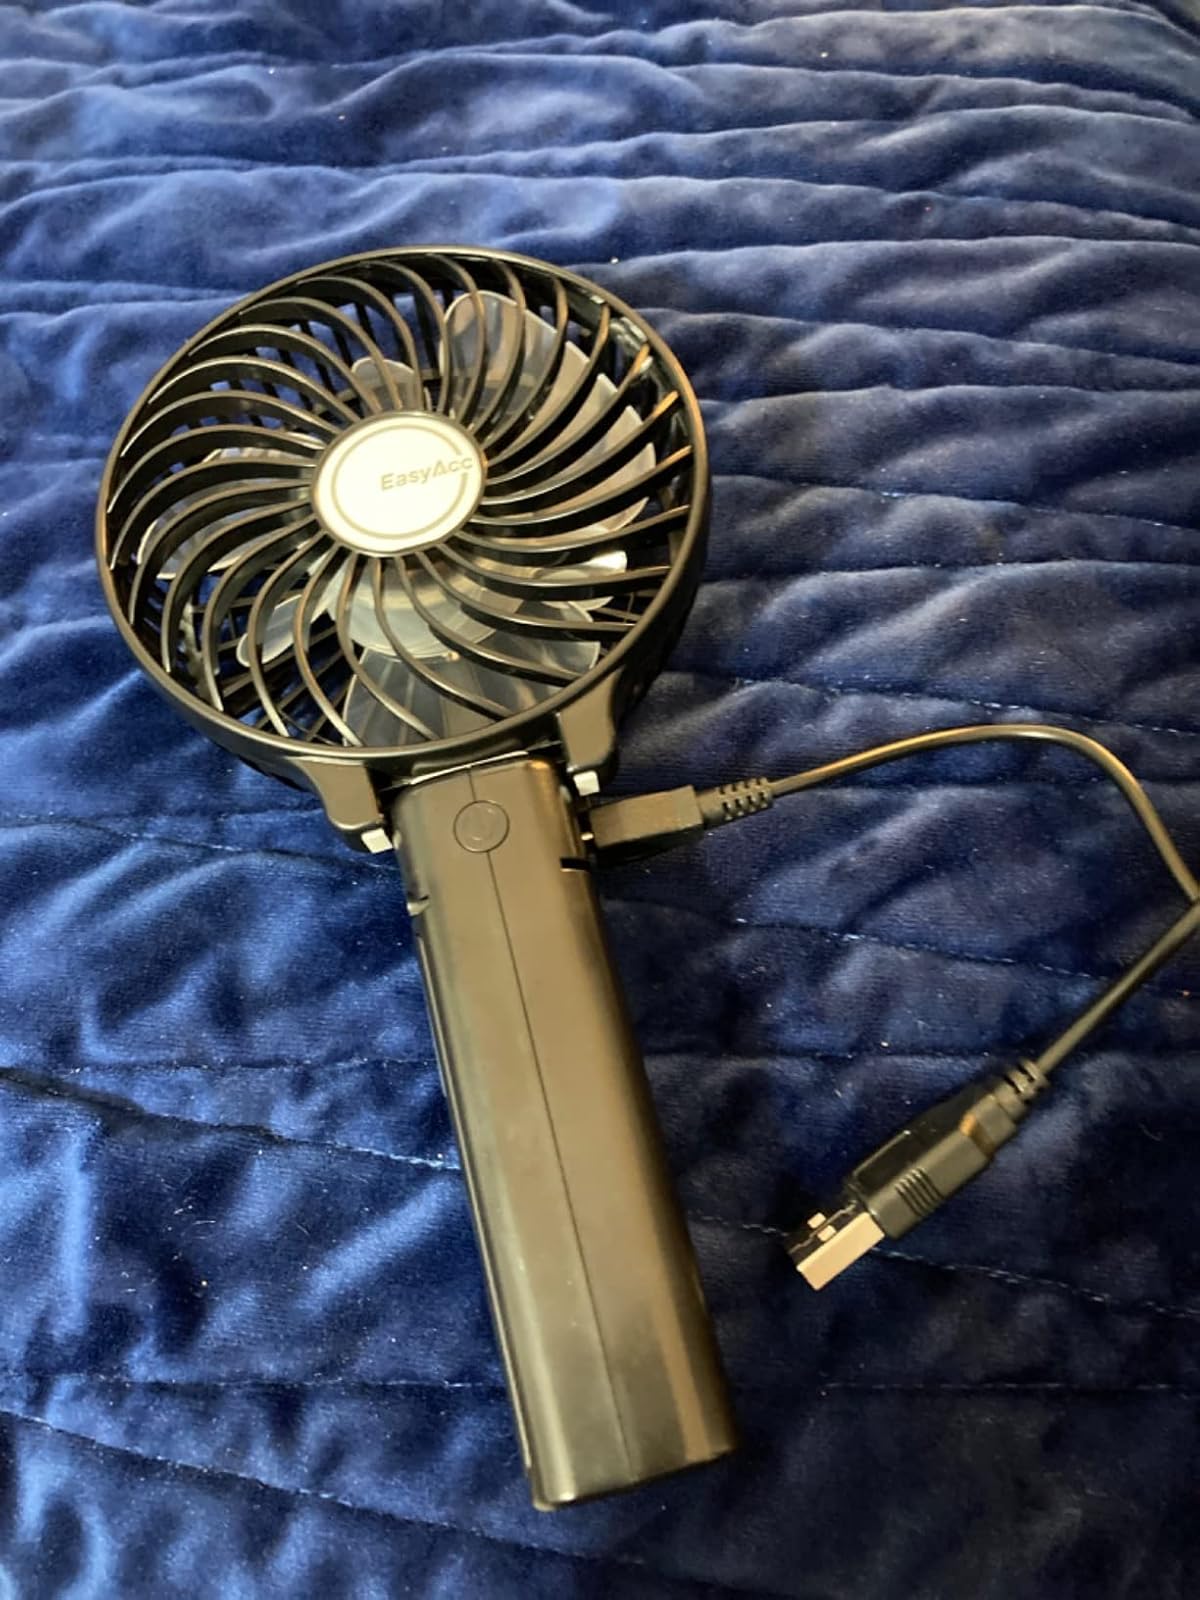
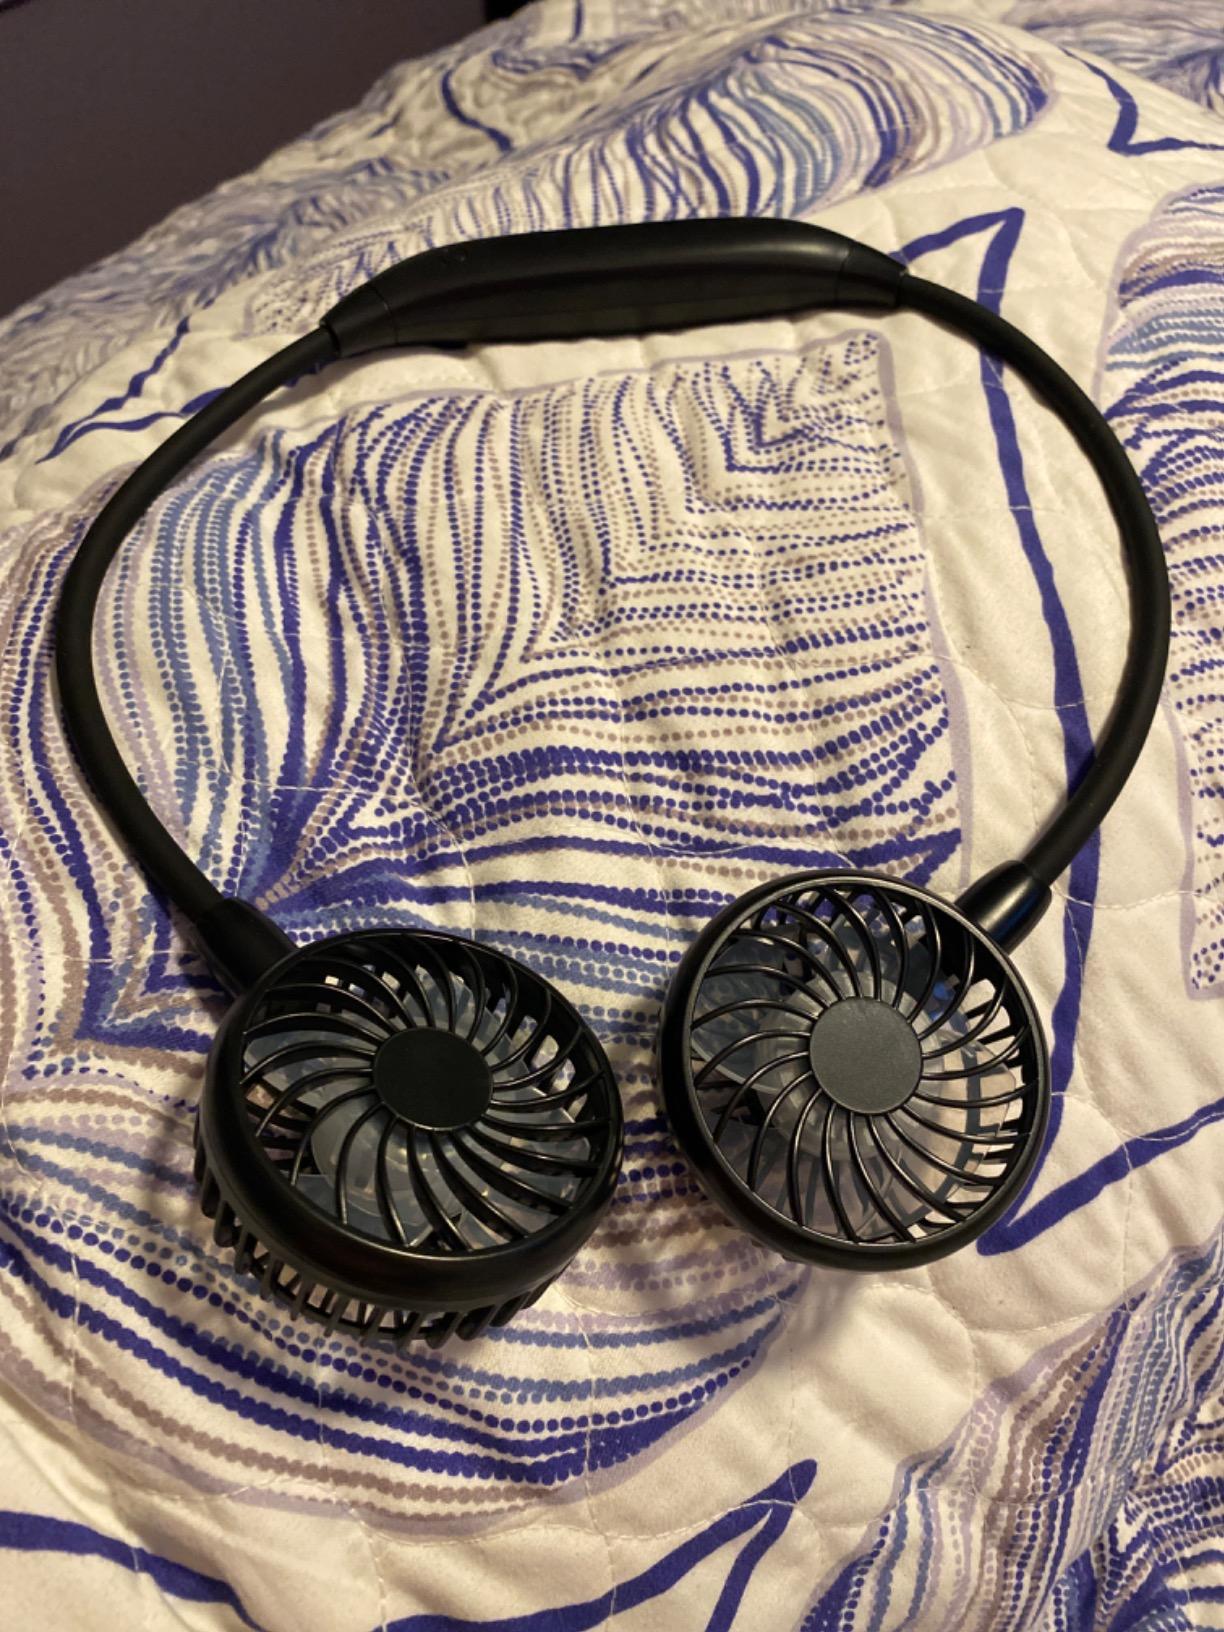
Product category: fan
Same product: no